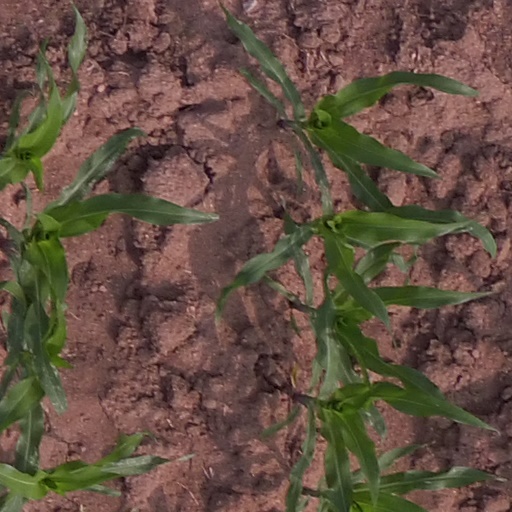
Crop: maize; corn